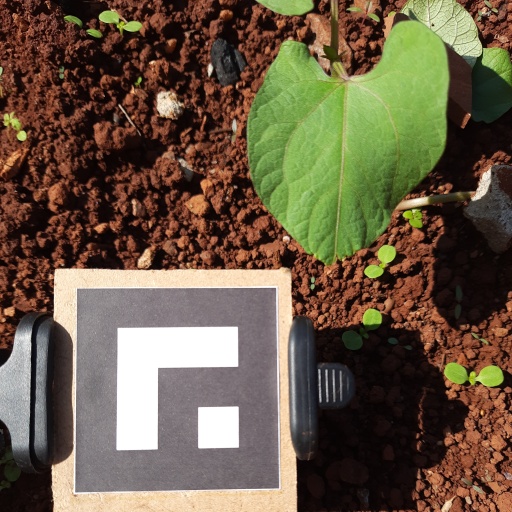
Observations: wavy surface, eating holes in the edge, under sunlight